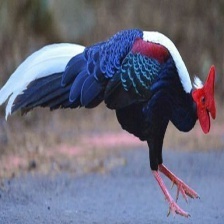
Species: SWINHOES PHEASANT
Scientific name: LOPHURA SWINHOII